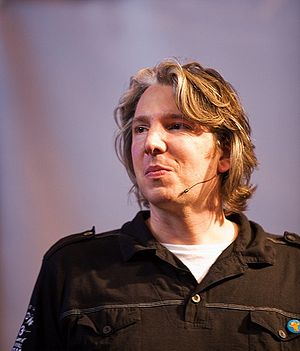
Edd China
Edward John China er en engelsk tv-vært, mekaniker, motorspecialist og opfinder, der er bedst kendt som vært og mekaniker i Discovery Channels tv-program Wheeler Dealers. Han har også optrådt i den gamle udgave af Top Gear, Auto Trader, Scrapheap Challenge og Fifth Gear. Siden 2018 har han lavet sin egen YouTube-serie kaldet Edd China's Garage Revival.